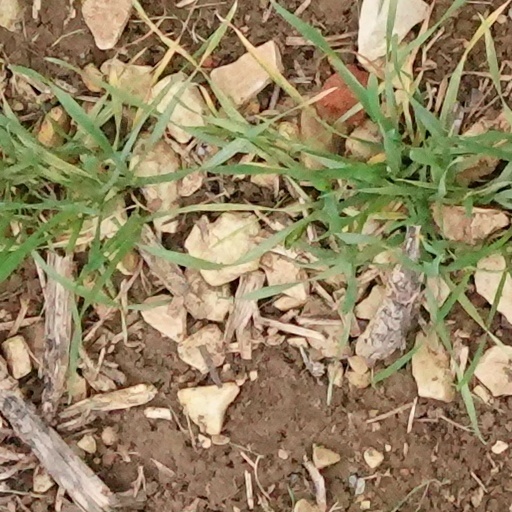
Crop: wheat